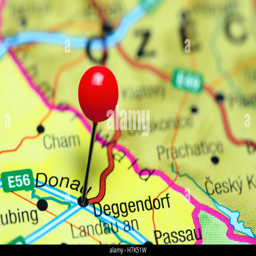
german city pinned on a map